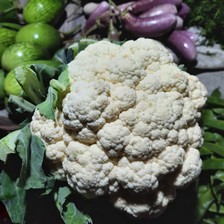
Label: others